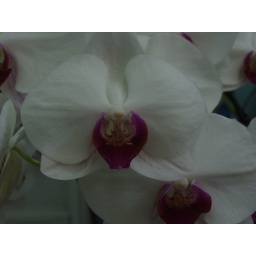
Orchid flower in my office